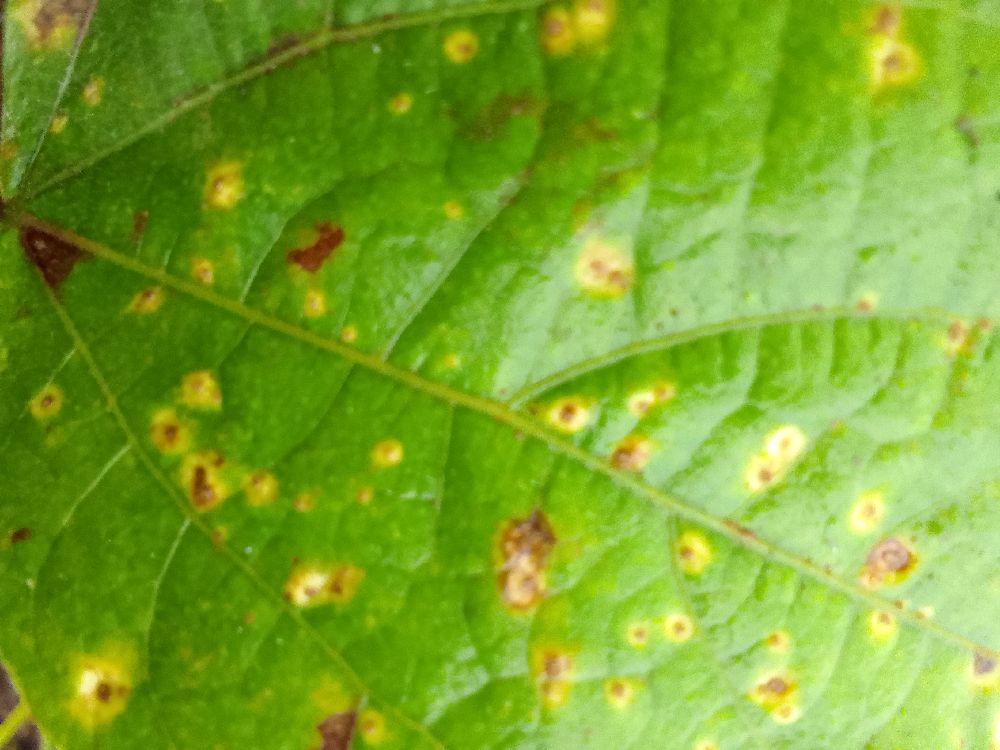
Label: rust